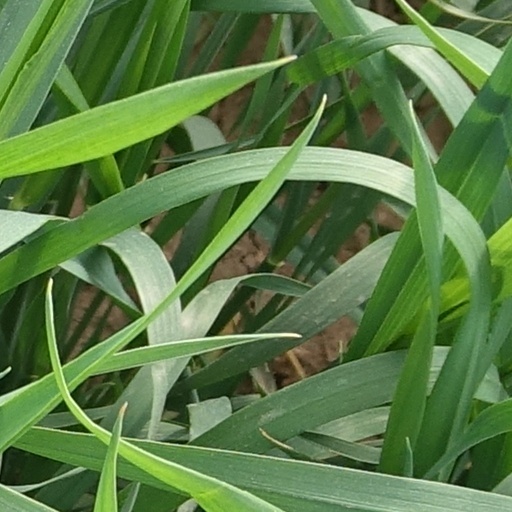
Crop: wheat